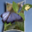
Label: butterfly